Sky position (RA, Dec in degrees): 157.654, 6.994
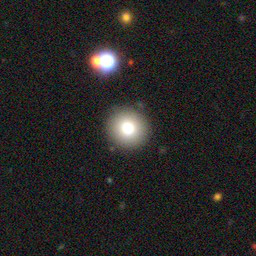
Galaxy morphology: Round Smooth Galaxies